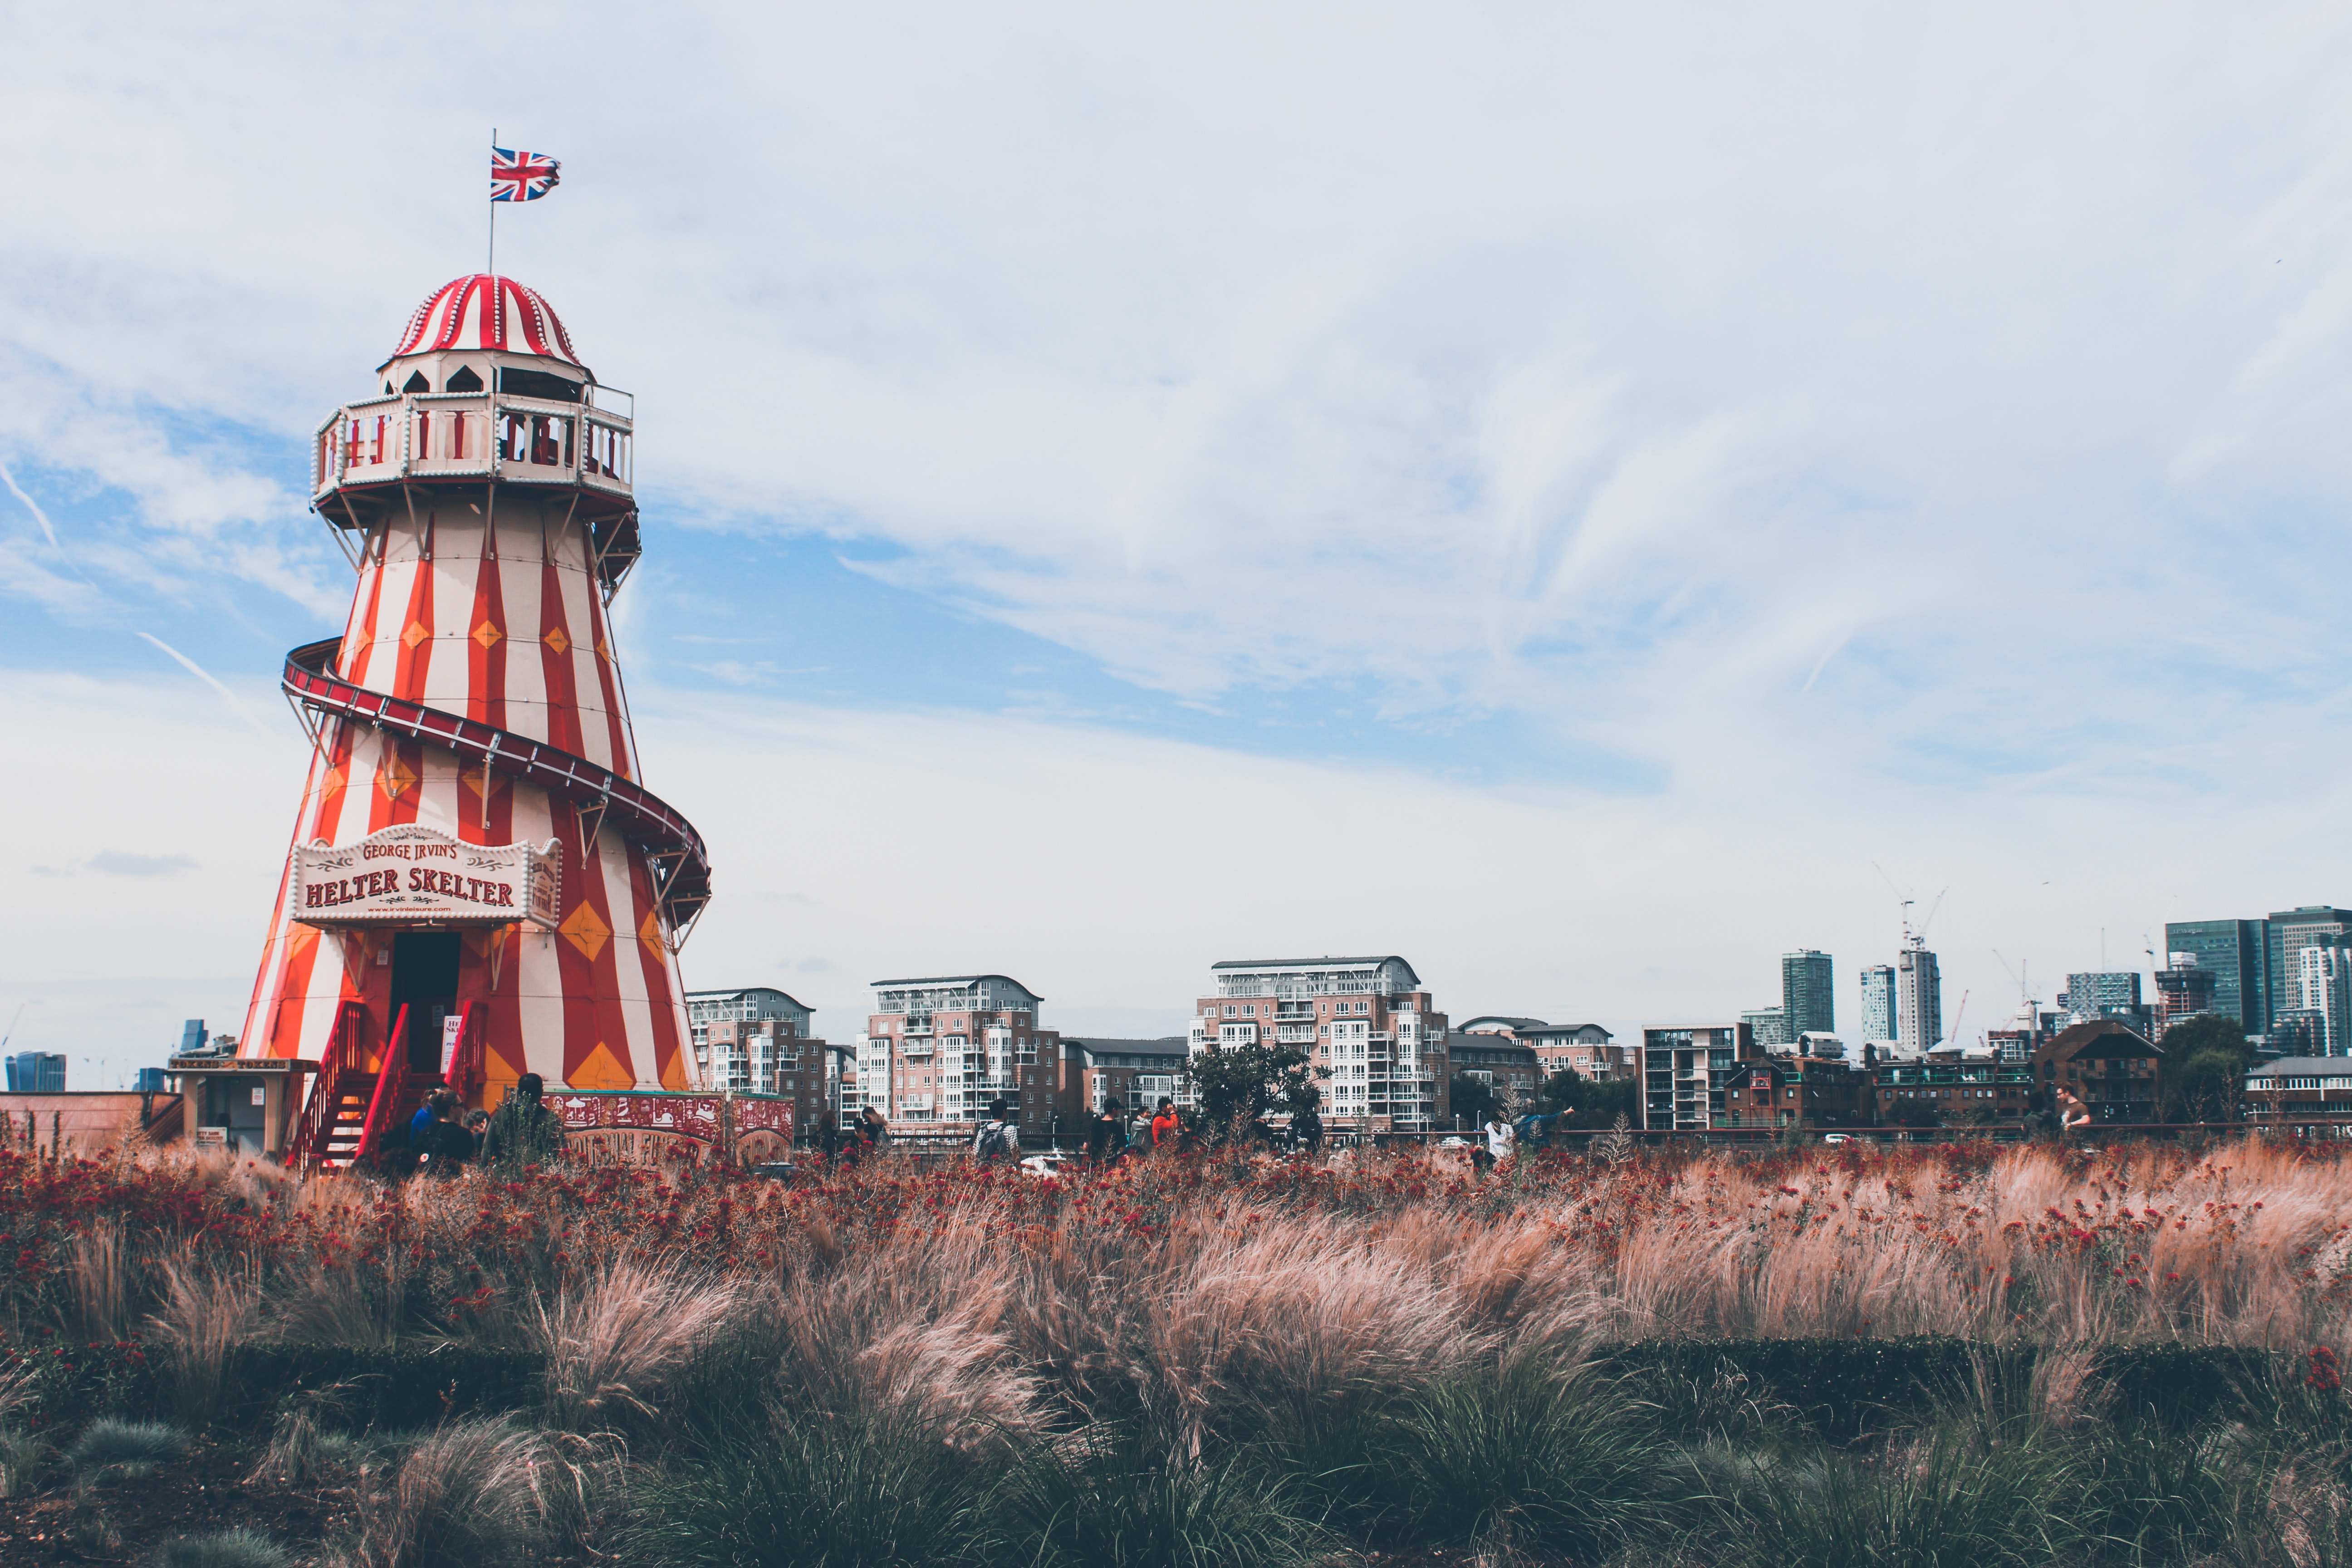
tower, landmark, sky, cloud, city, lighthouse, building, tree